Richard B. Wells

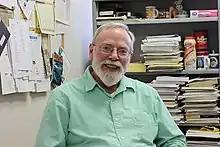
Wells in 2013

Richard B. Wells (born 1953) was a Professor Emeritus at the University of Idaho in Moscow, Idaho. From 2006 until his retirement in 2013, he held concurrent appointments as Professor of Electrical and Computer Engineering, Professor of Neuroscience, Adjunct Professor of Philosophy, and Adjunct Professor of Materials Science & Engineering. He was named as Senior Member of the Institute of Electrical and Electronics Engineers in 2001.